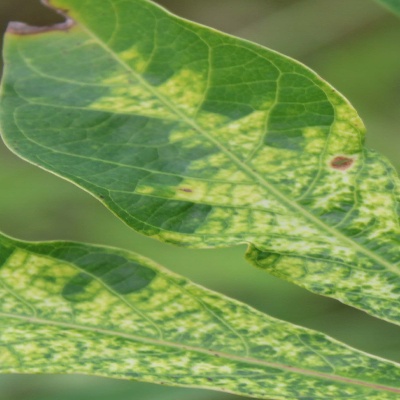
Crop: Cassava
Condition: mosaic